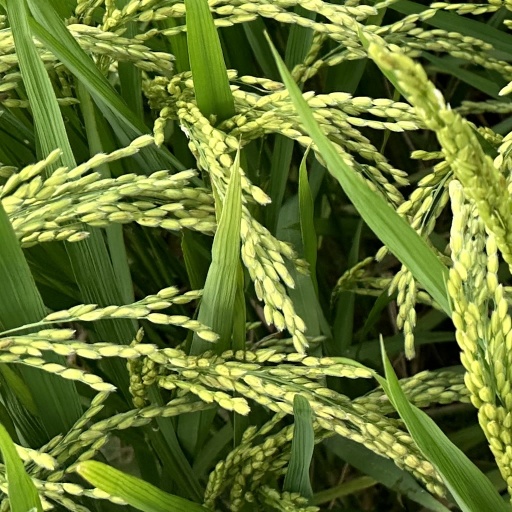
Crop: rice